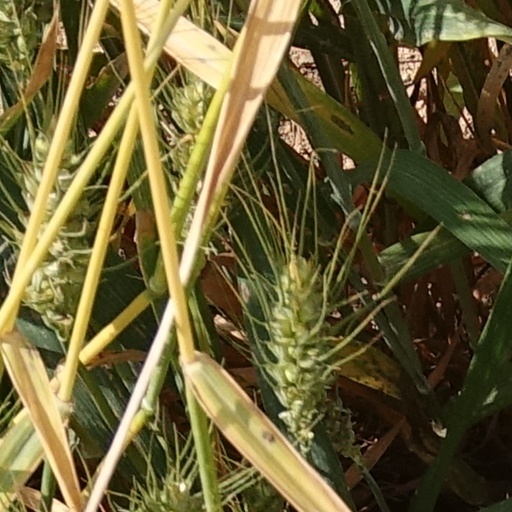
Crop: wheat